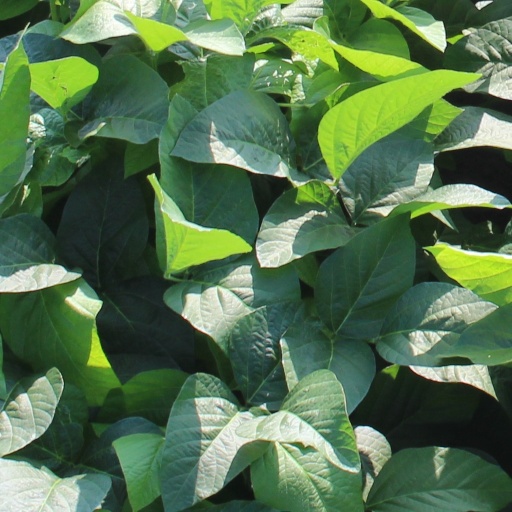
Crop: soybean